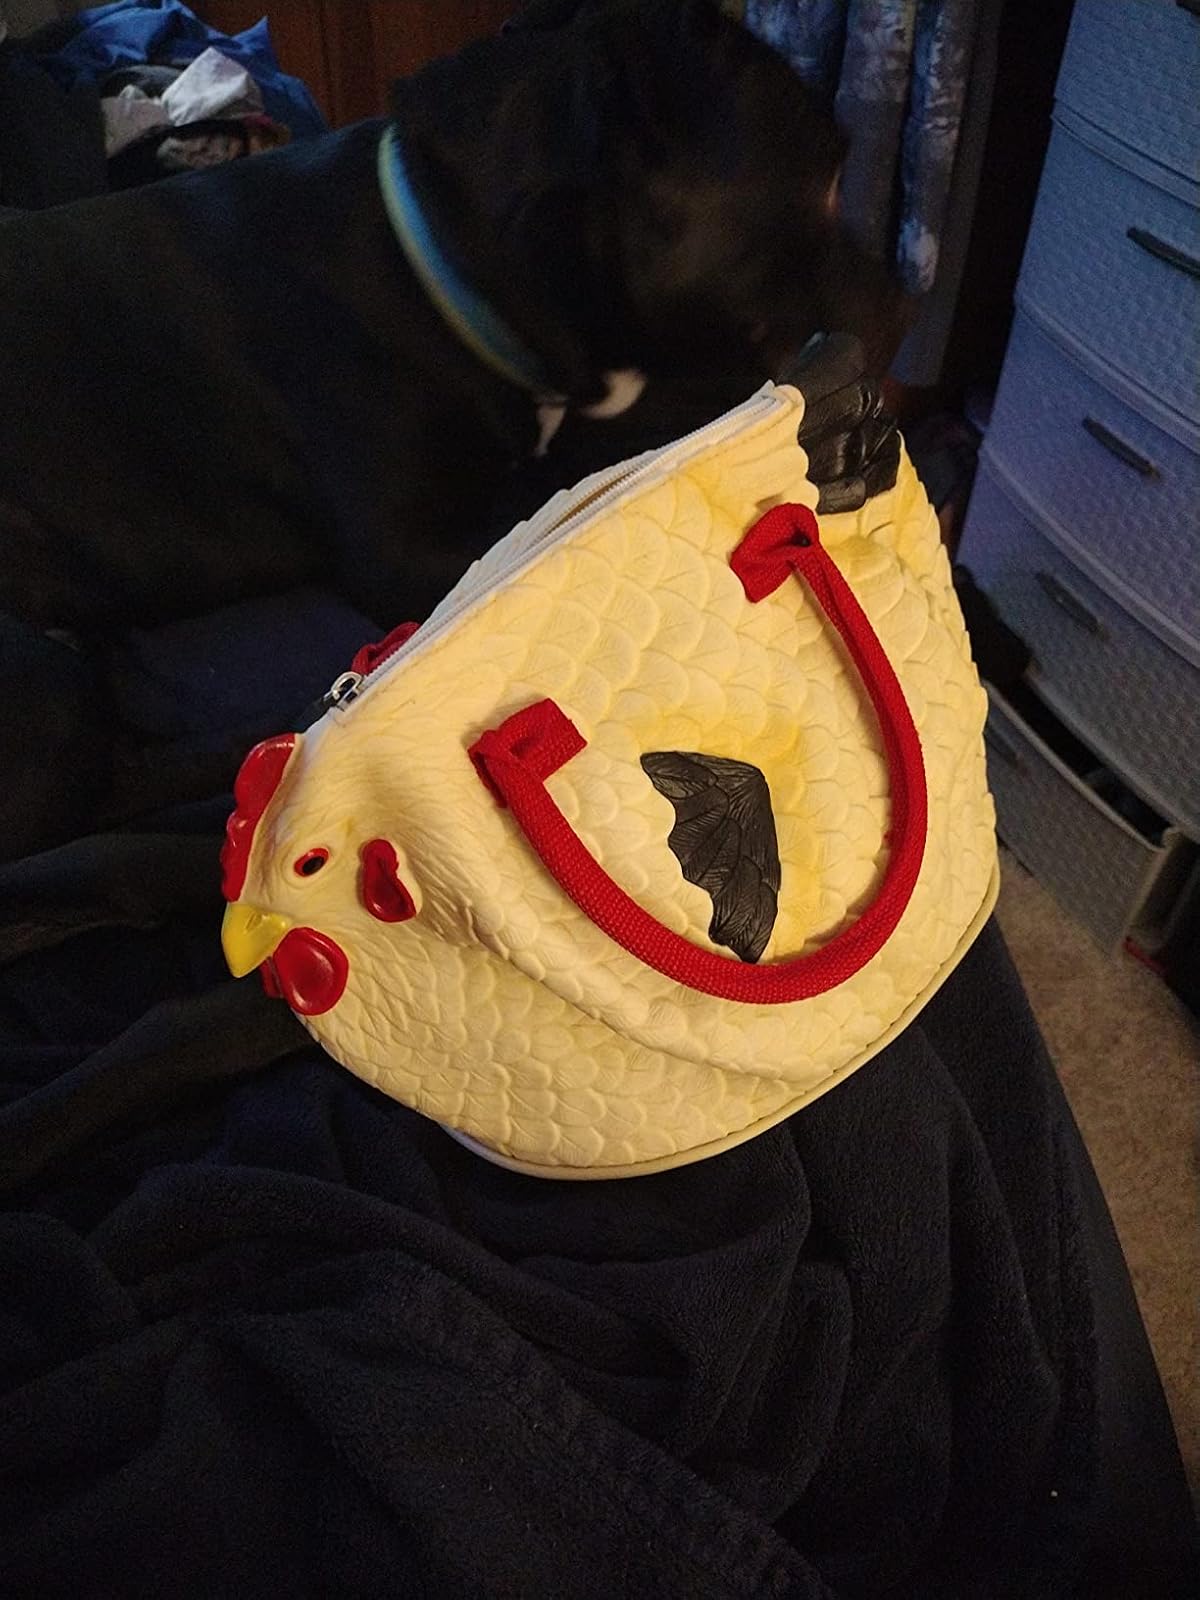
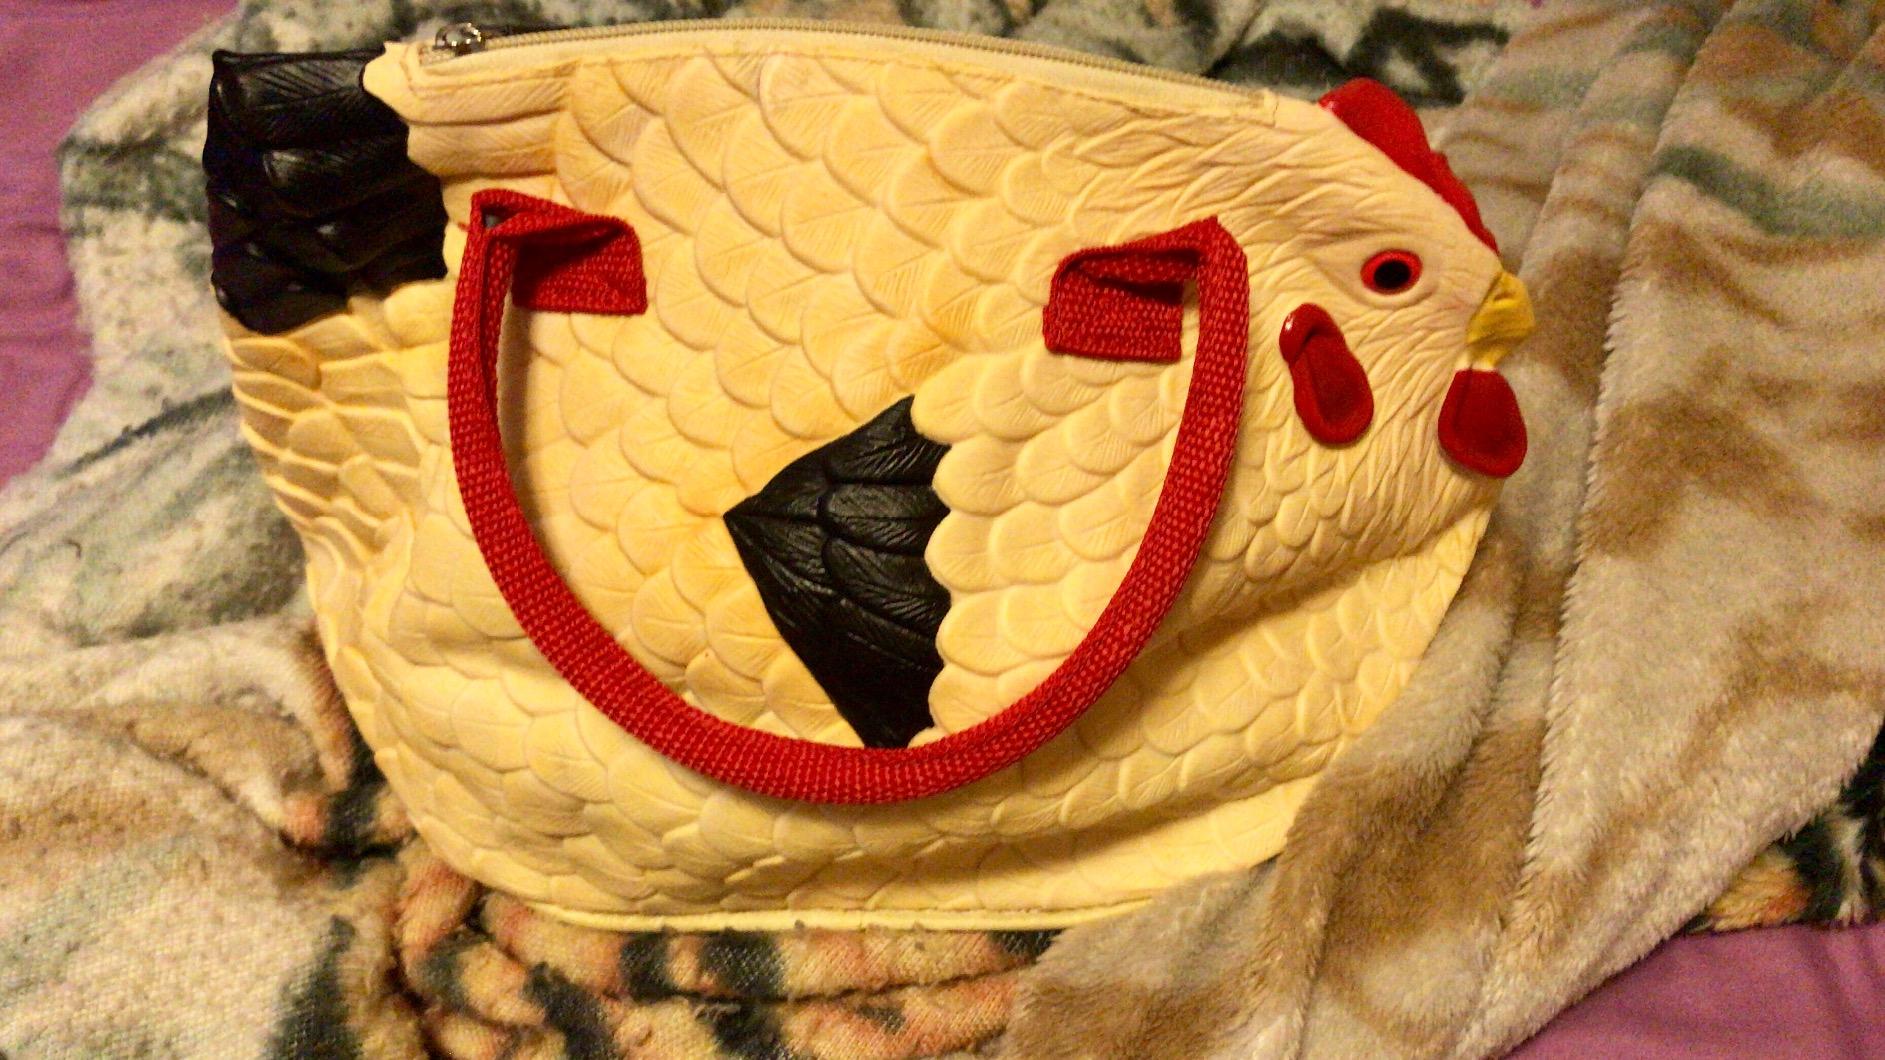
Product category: accessories_handbag
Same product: yes